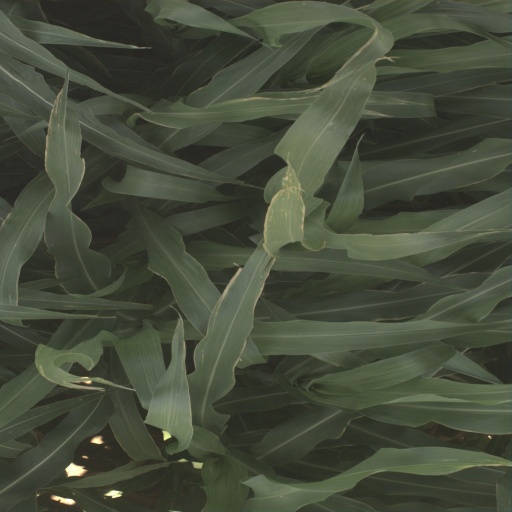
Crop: sorghum